Peugeot 605

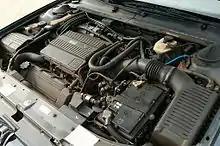
Peugeot 605 V6 12V (petrol engine)

The carbureted four cylinder petrol engine and the normally aspirated diesel (which arrived for the model year of 1991), though reliable, were generally considered to be simply over matched by the car's weight. Even the turbodiesel came in for such criticism, with its hard working engine requiring as much fuel as its bigger competitors.